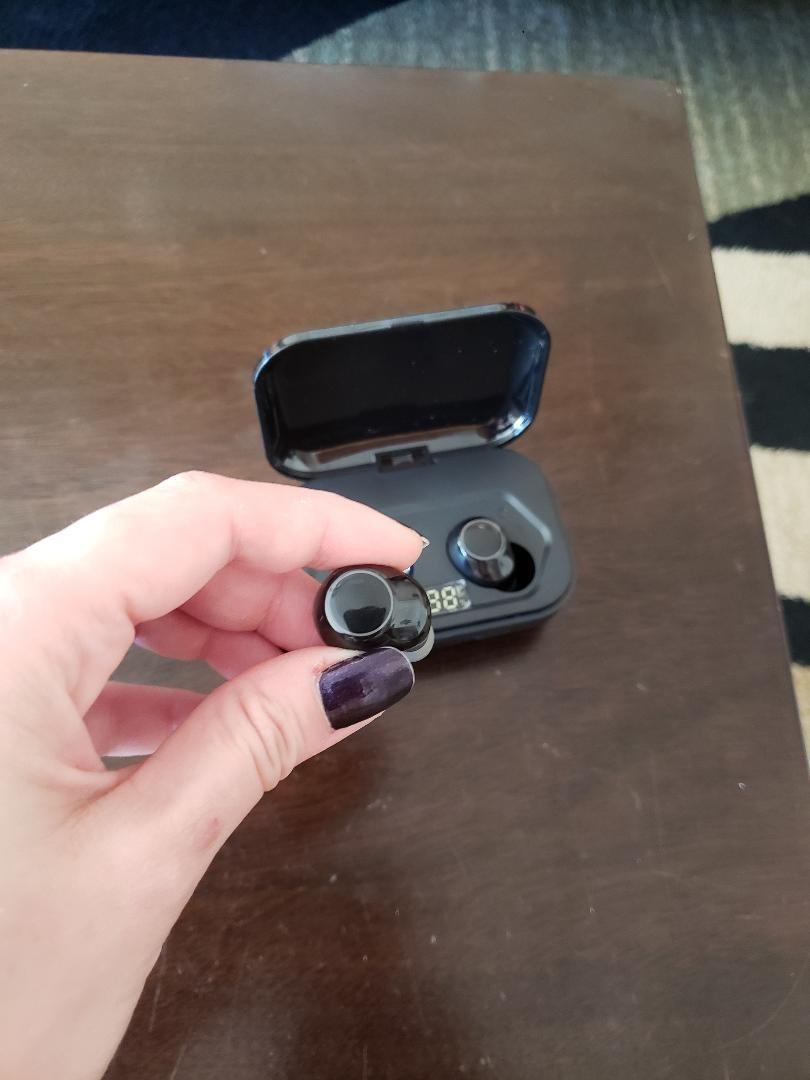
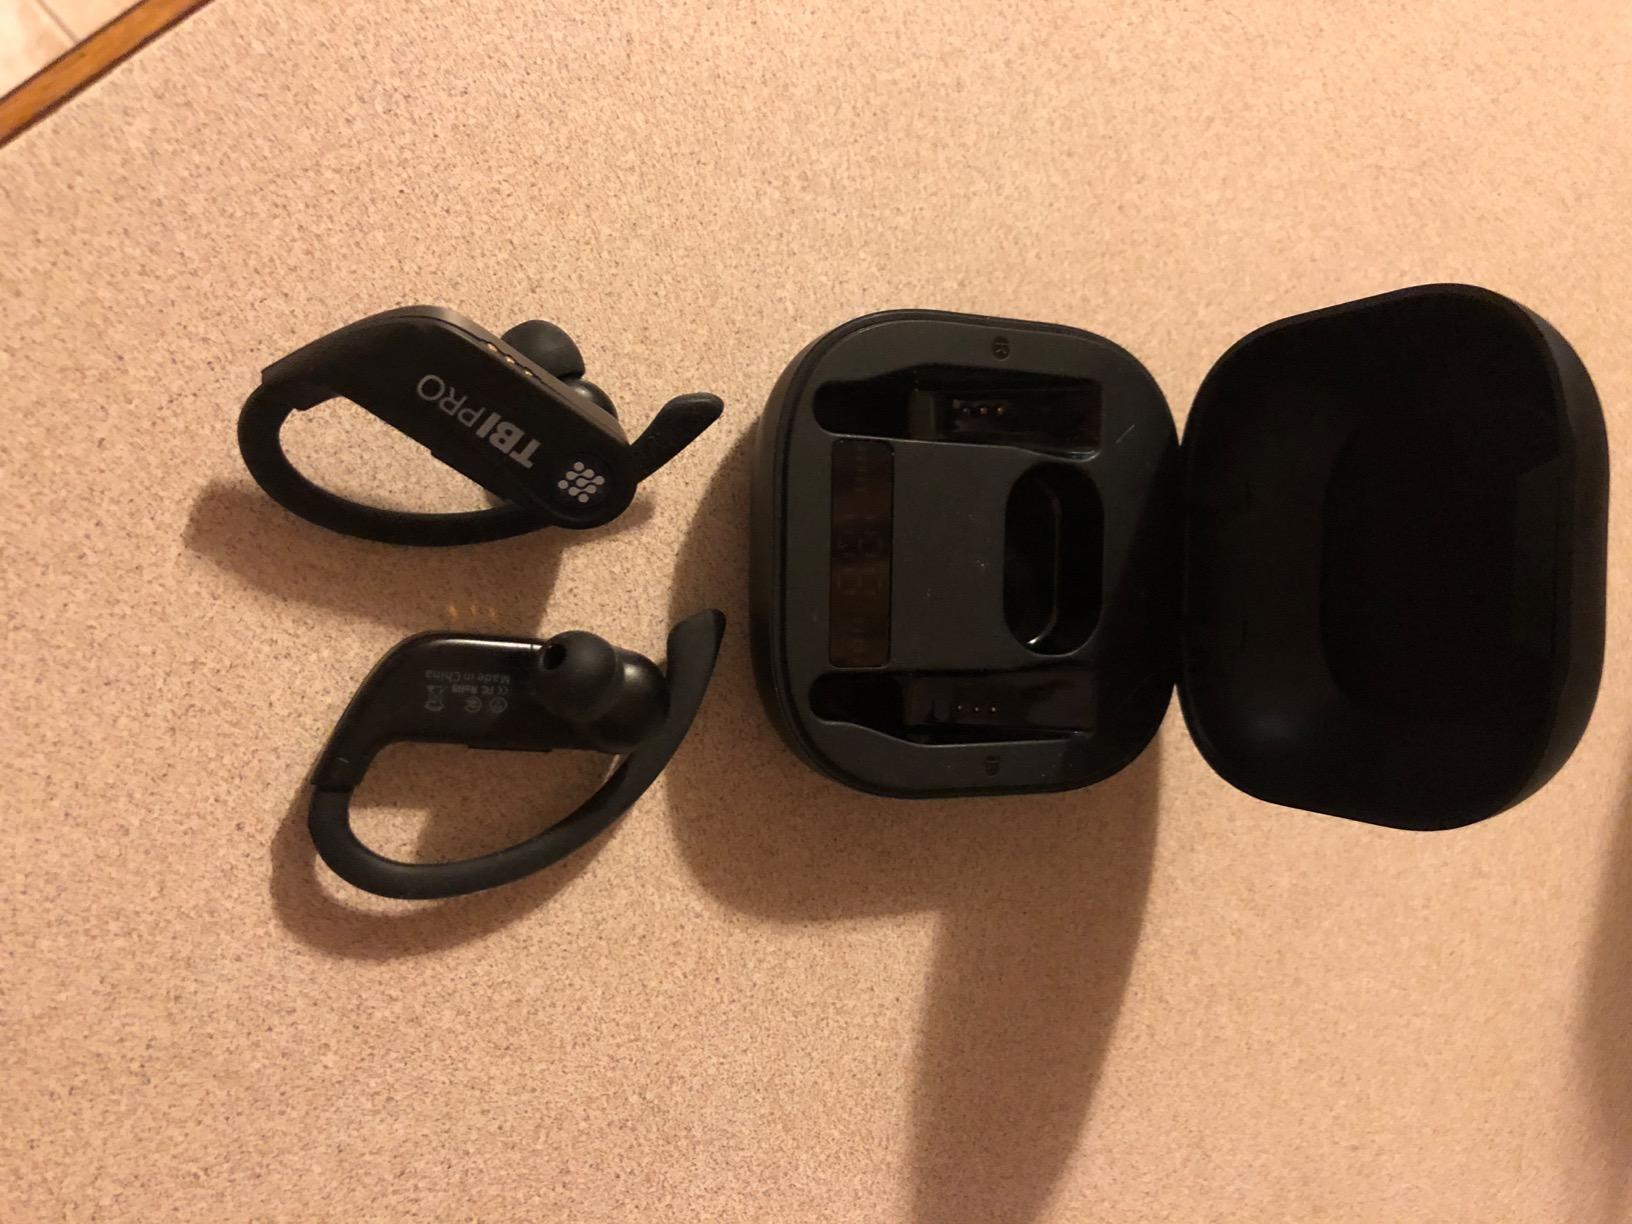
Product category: earbuds
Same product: no